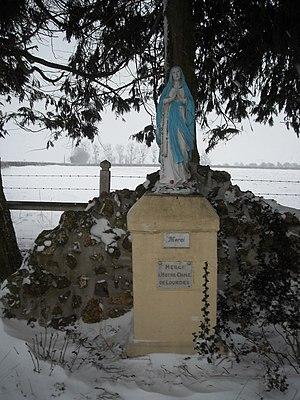
Statue de la vierge - Saint-Victor-de-Chrétienville (Eure), le 12 mars 2013
Saint-Victor-de-Chrétienville est une commune française située dans le département de l'Eure, en région Normandie.